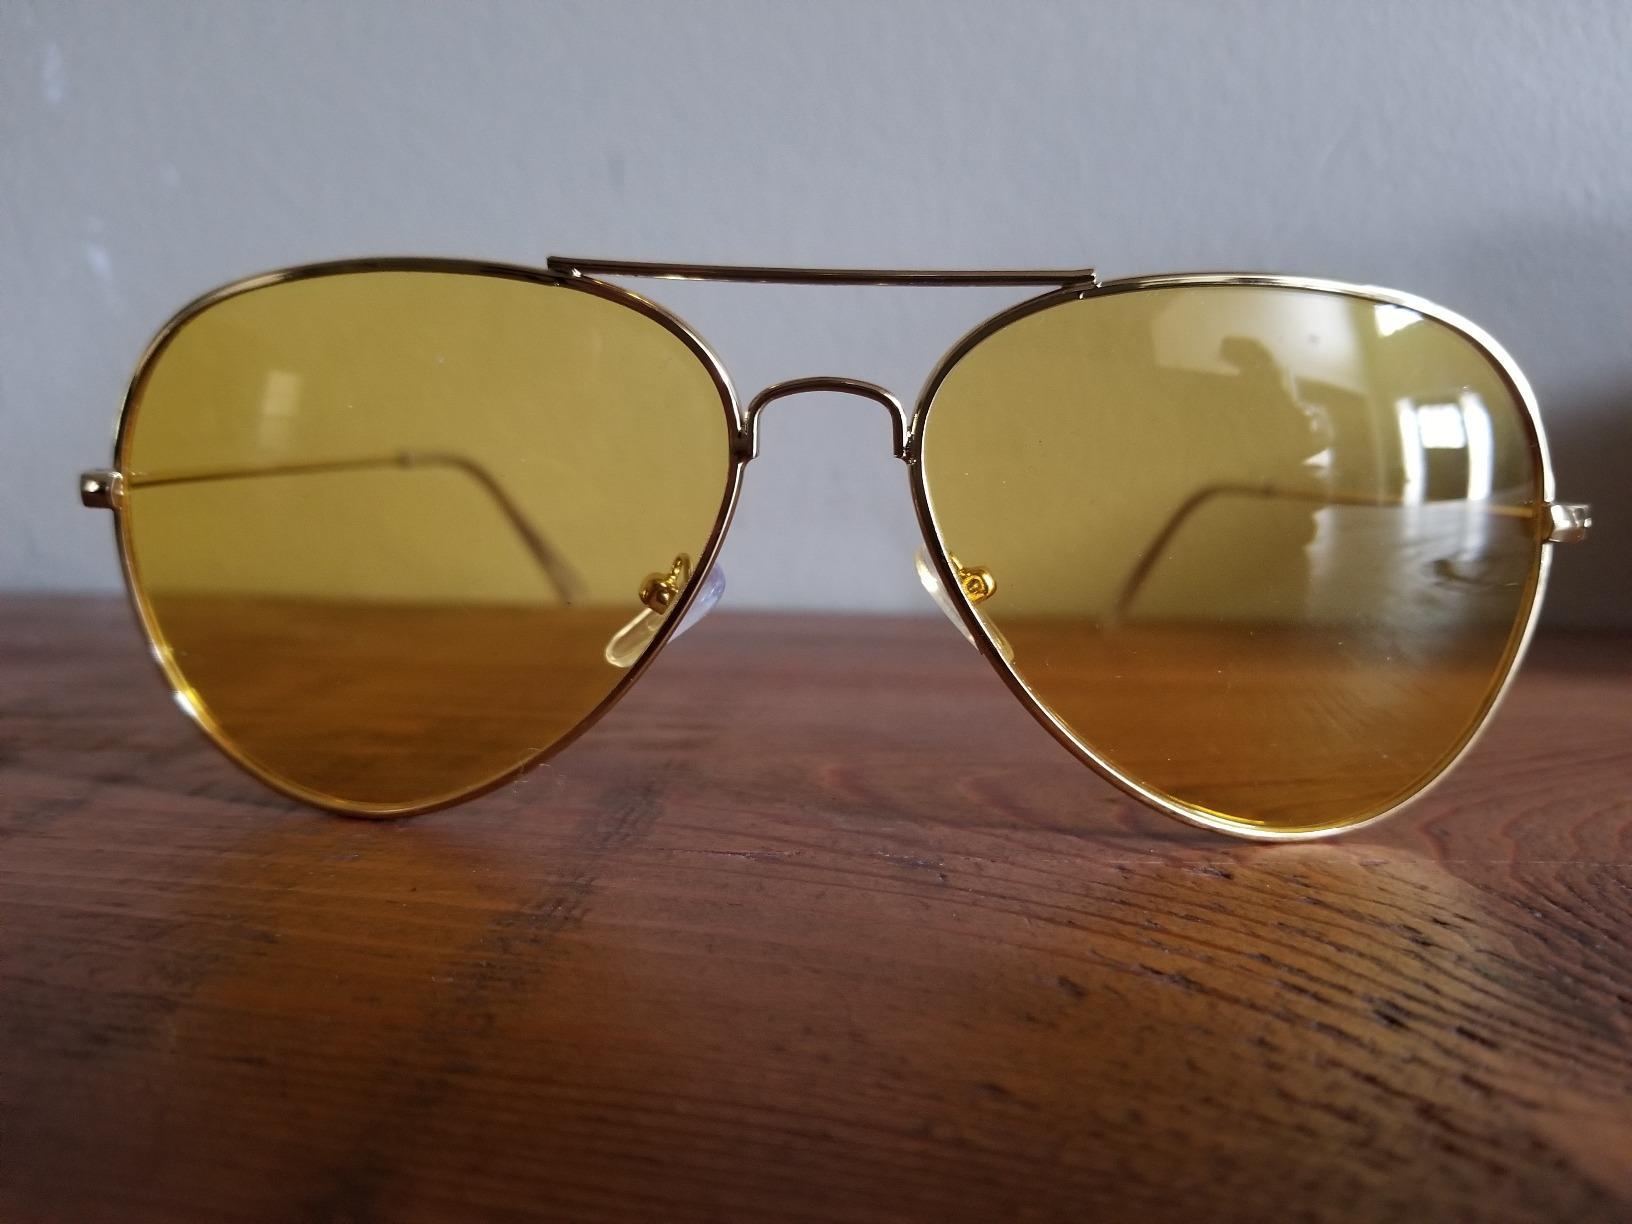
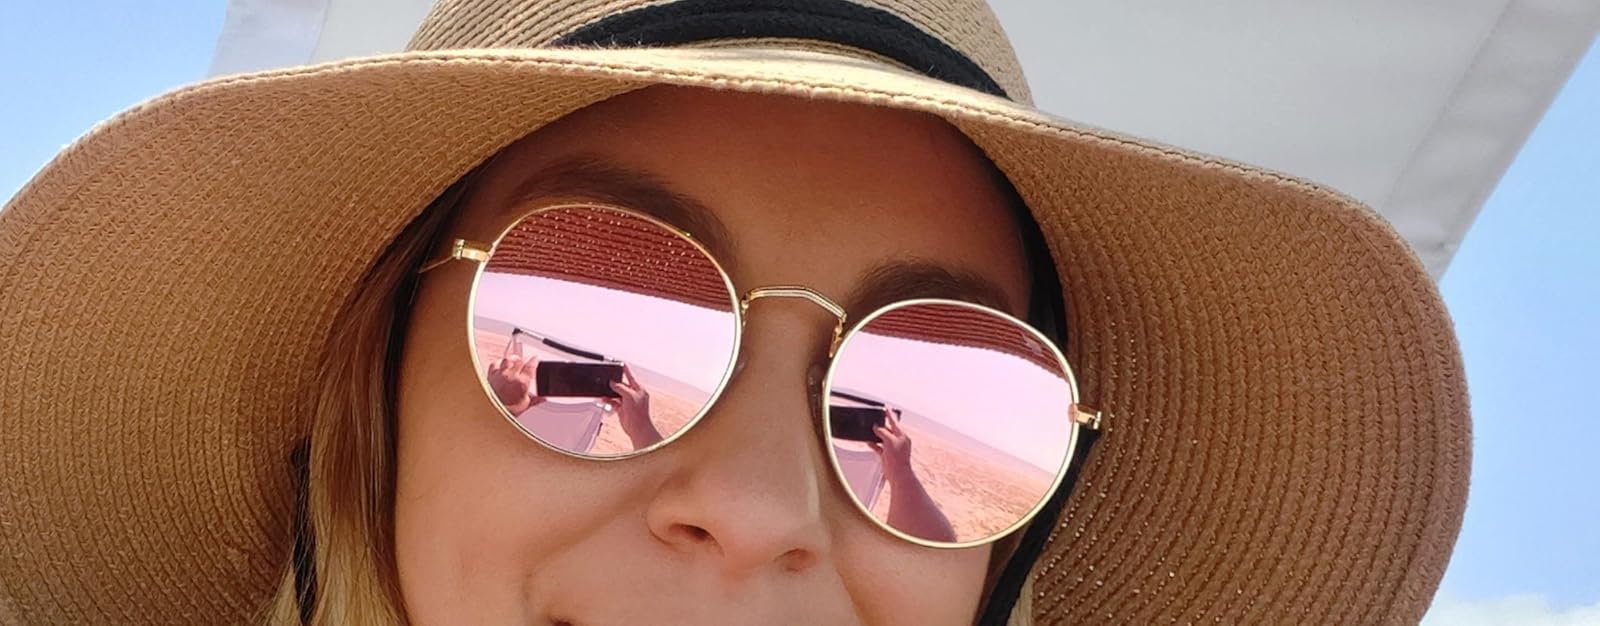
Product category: accessories_sunglasses
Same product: no